Fyodor Matyushkin

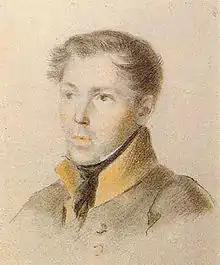
Fyodor Matyushkin

Fyodor Fyodorovich Matyushkin (- ) was a Russian navigator, Admiral (1867), and a close friend of Aleksandr Pushkin, who studied with him at the Tsarskoye Selo Lyceum.